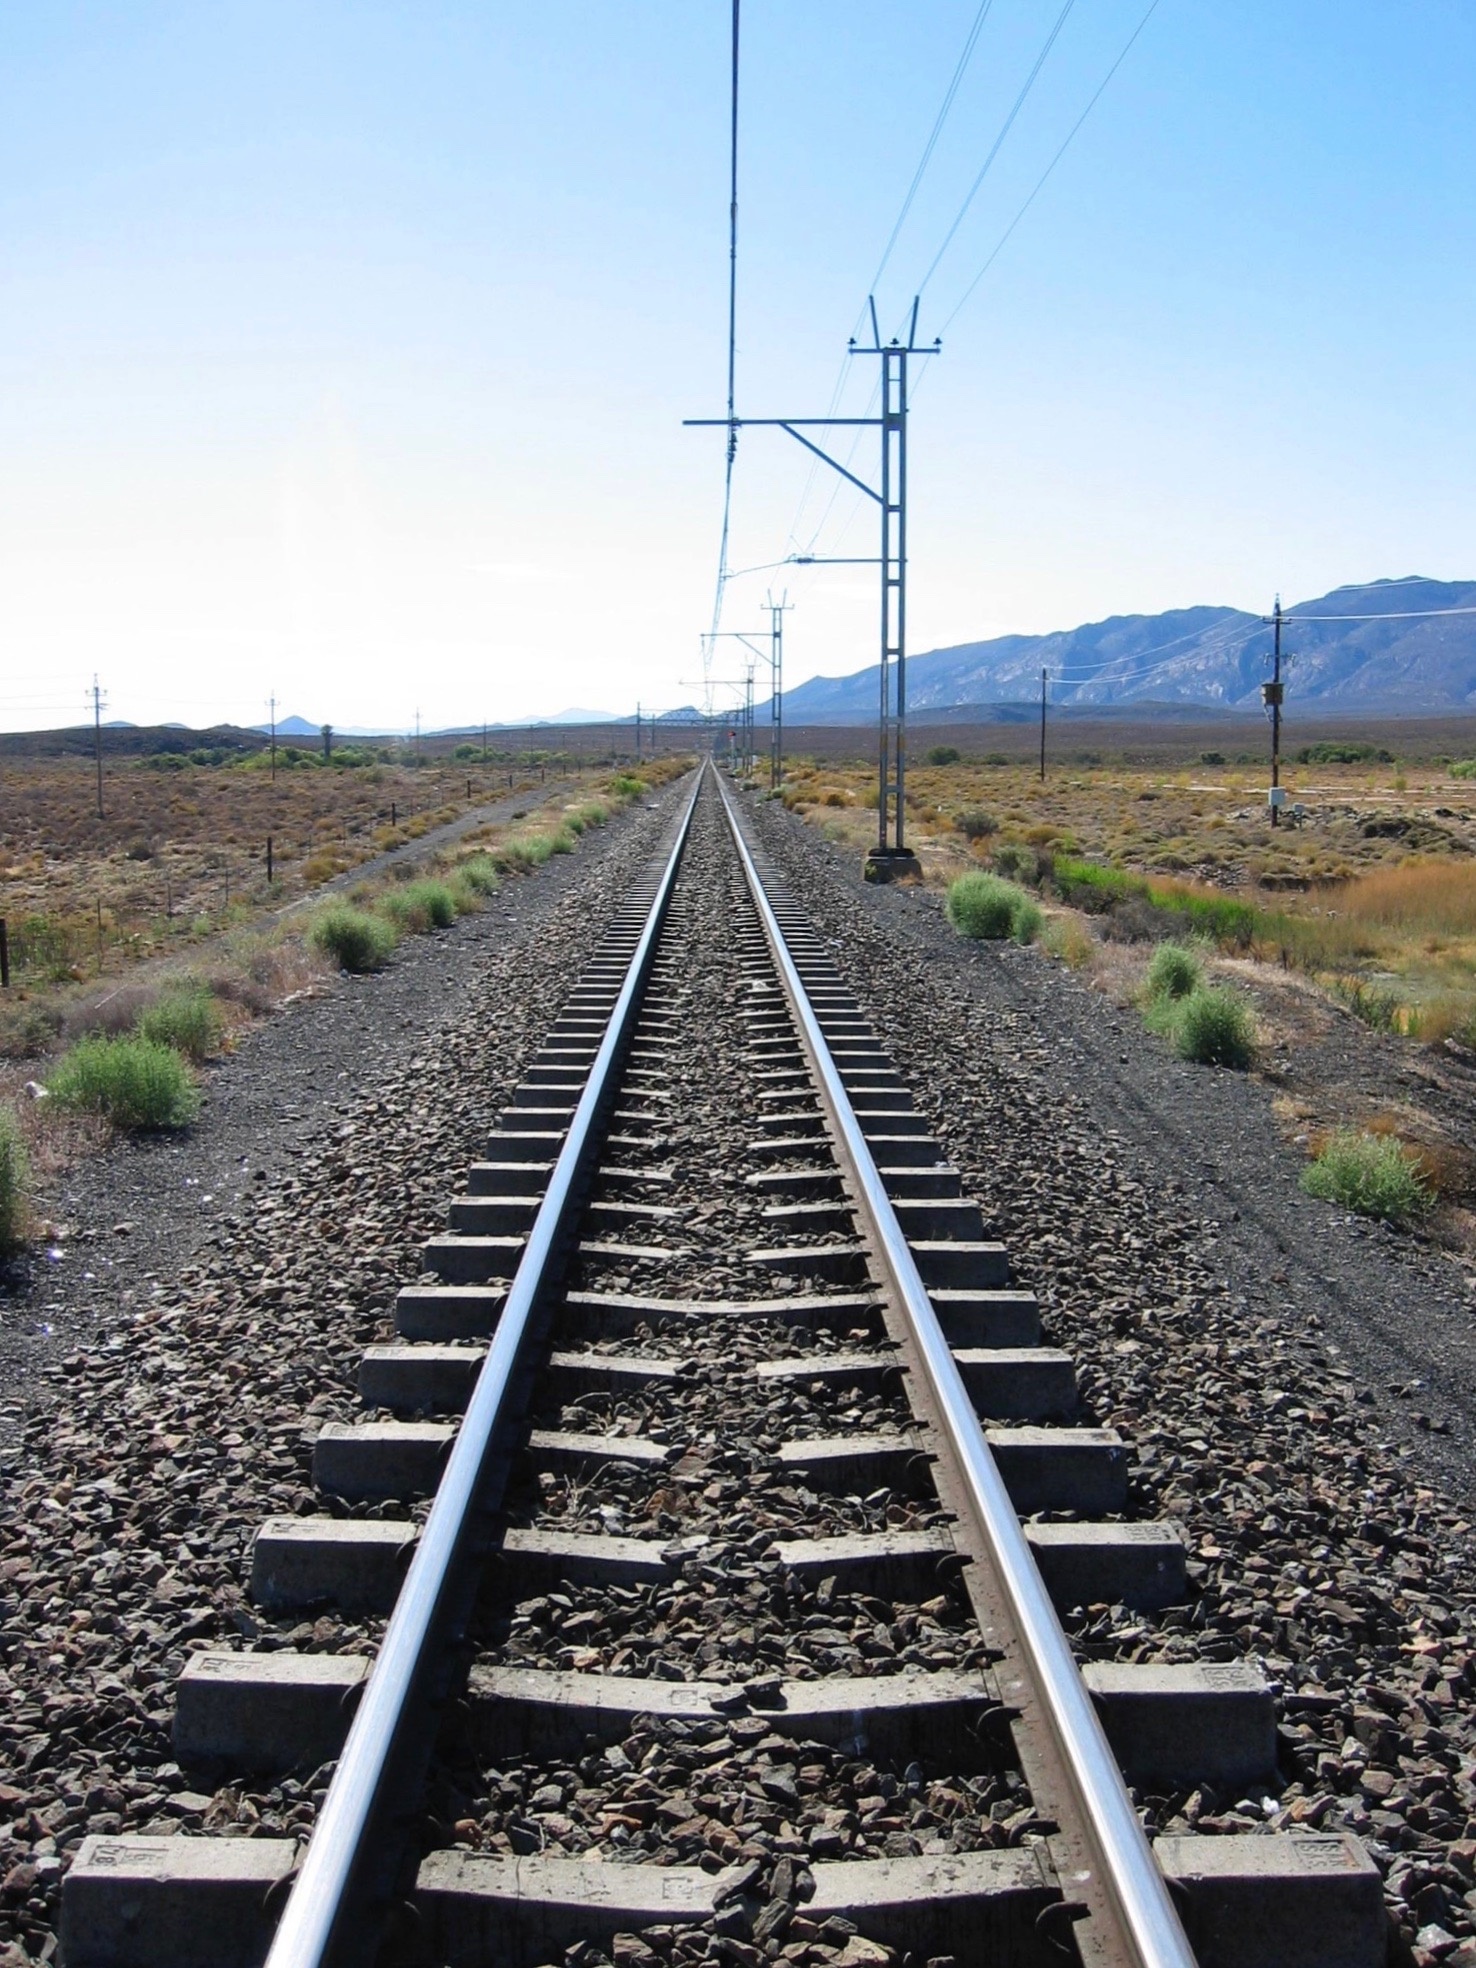
track, railway, perspective, rail, train, transport, direction, vehicle, journey, freedom, electricity, lane, straight, forward, rail transport, railroad tracks, ahead, residential area, rolling stock